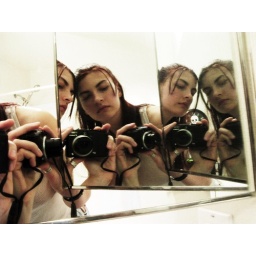
I think it's time to clean the mirrors in the bathroom :)